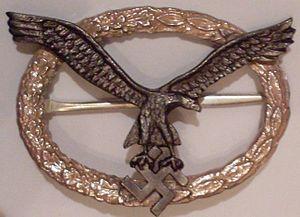
L'insigne des équipages, est une décoration militaire allemande du Troisième Reich.